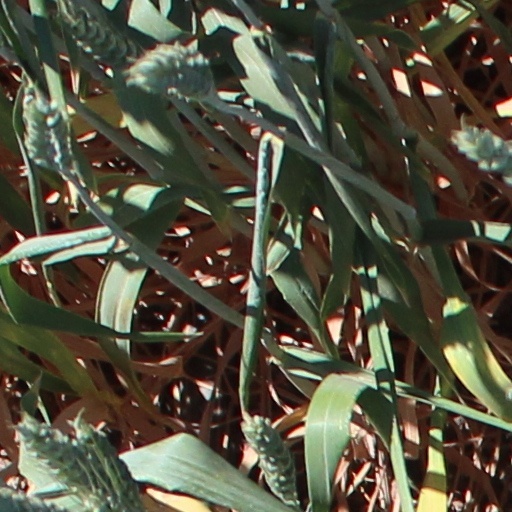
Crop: wheat